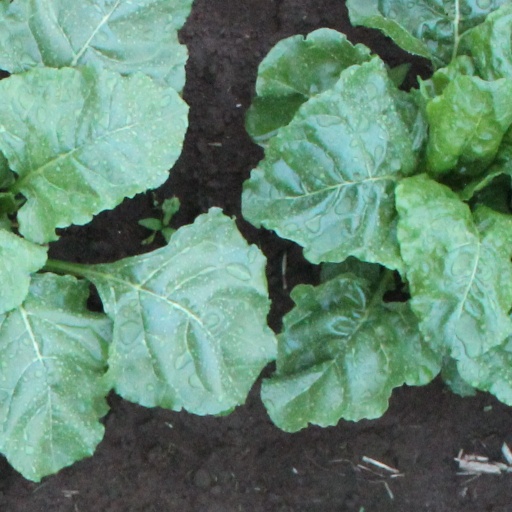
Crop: sugar beet